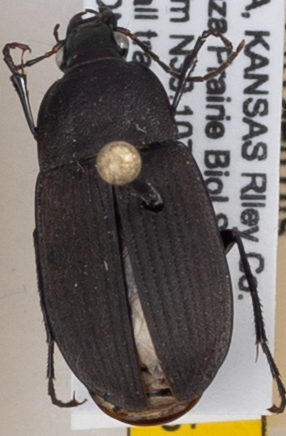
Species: Chlaenius tomentosus
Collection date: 2020-06-29
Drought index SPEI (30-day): -0.638
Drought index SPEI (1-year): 0.748
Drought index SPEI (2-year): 2.01